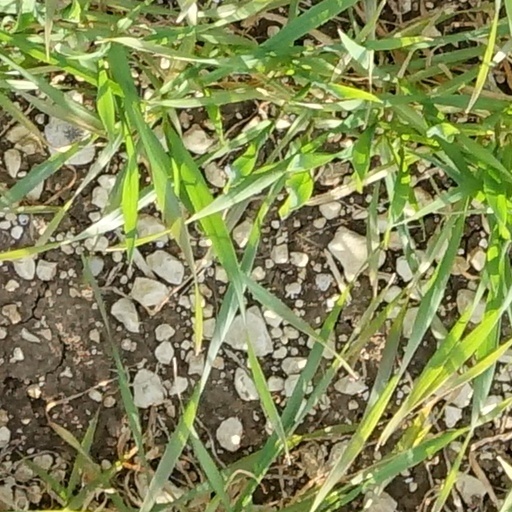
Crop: wheat